Long Lake Provincial Park (Nova Scotia)

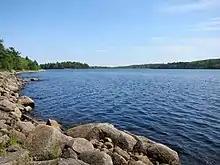
Long Lake

Long Lake Provincial Park is located in Halifax, Nova Scotia, Canada. It was initiated in 1981 by then Premier John Buchanan after Halifax's water supply had been shifted from the Spruce Hill/Long Lake/Chain Lakes watershed to the Pockwock Lake watershed near Hammonds Plains. The park, formally established in 1984, constitutes the bulk of these former watershed lands. Other portions were deeded to the municipality of Halifax, and the area around the Chain Lakes is still administered by the Halifax Regional Water Commission, since the Chain Lakes remain the city's emergency water supply.